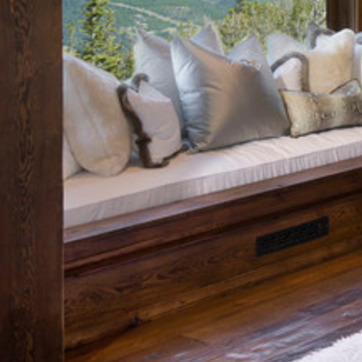
Material: fabric